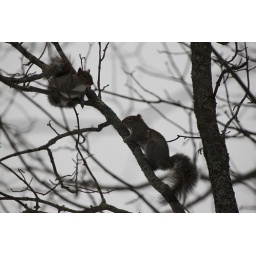
Two gray squirrels pause in a tree above the edge of the main pond.Sapsucker Woods, Ithaca, New York, 1/15/2011.